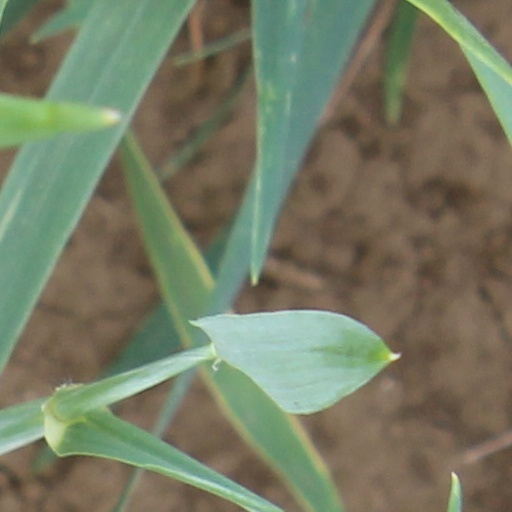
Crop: wheat